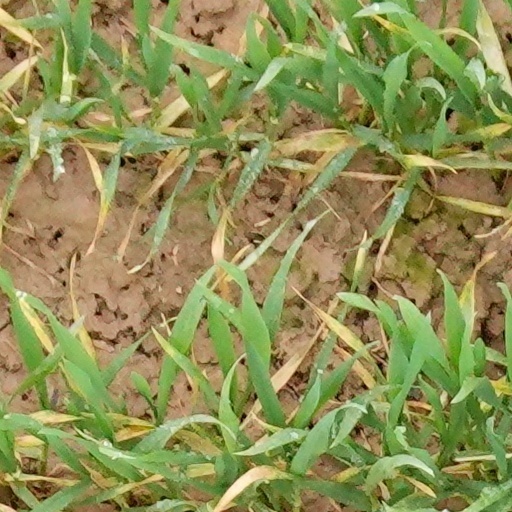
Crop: wheat